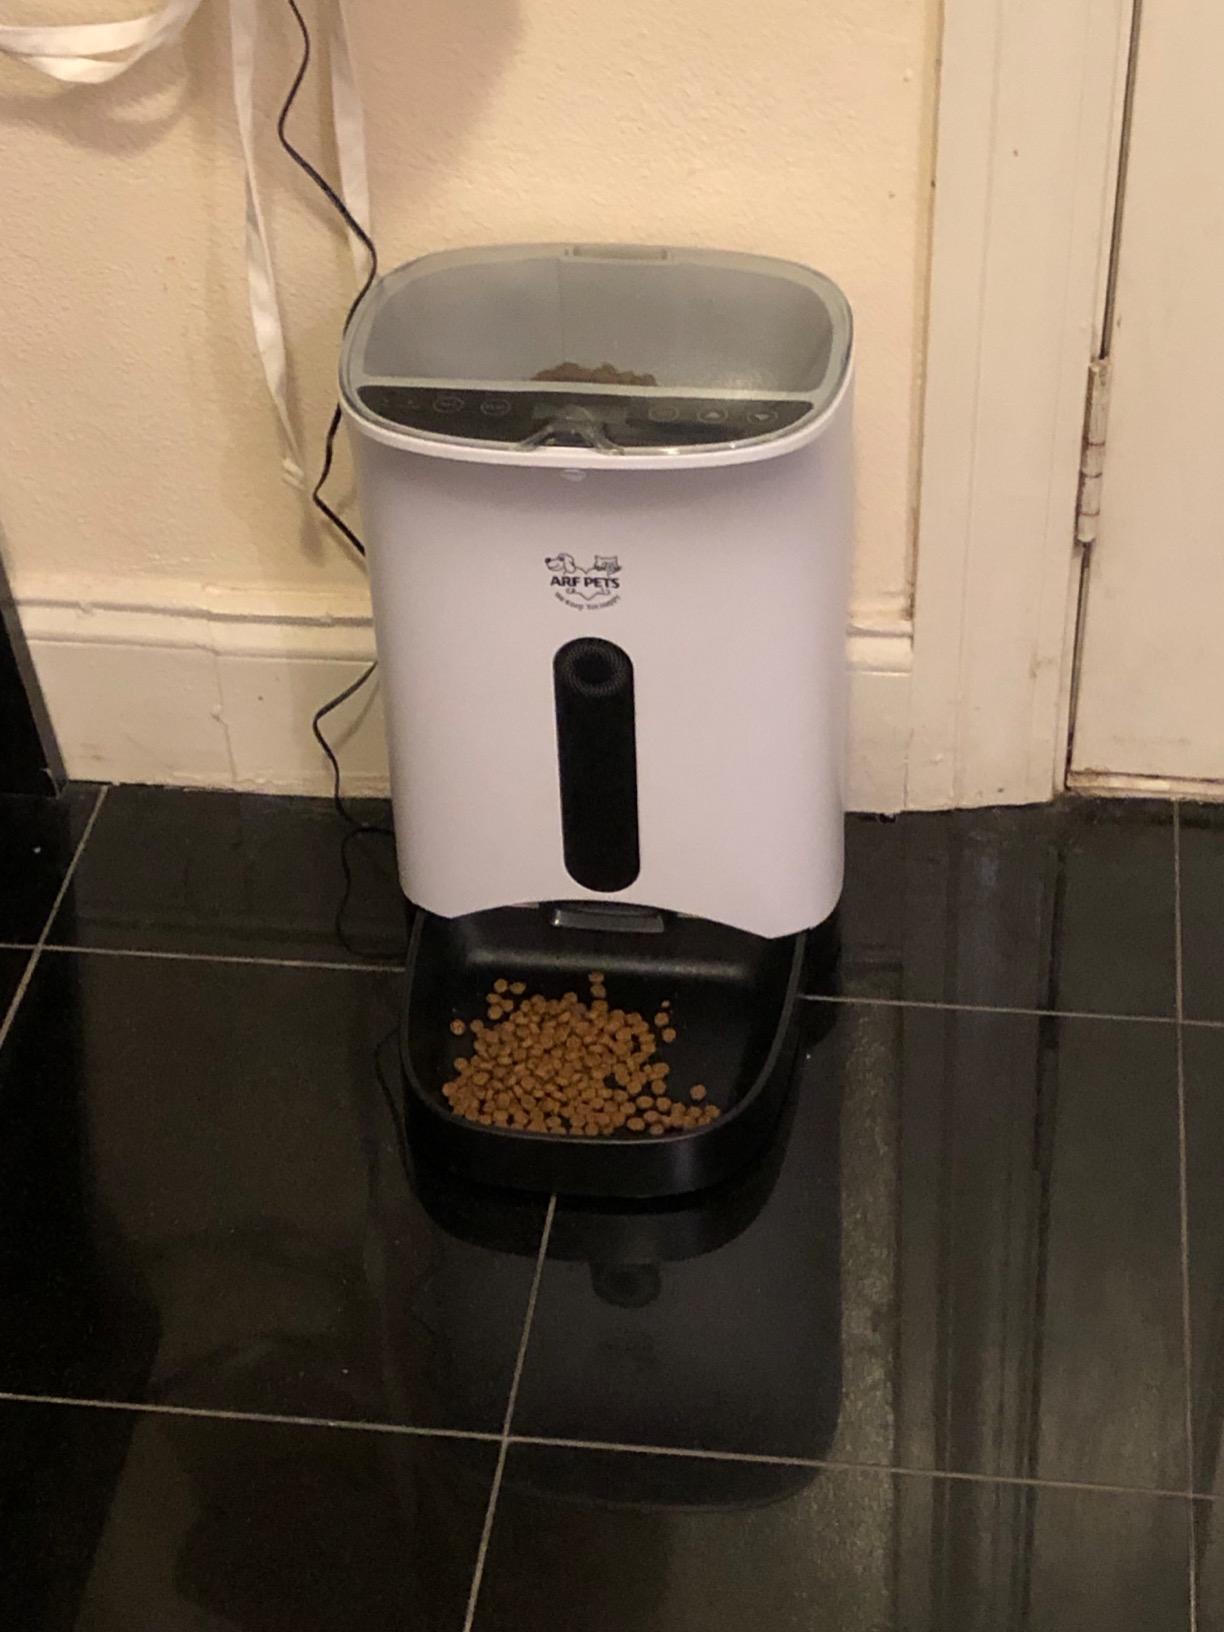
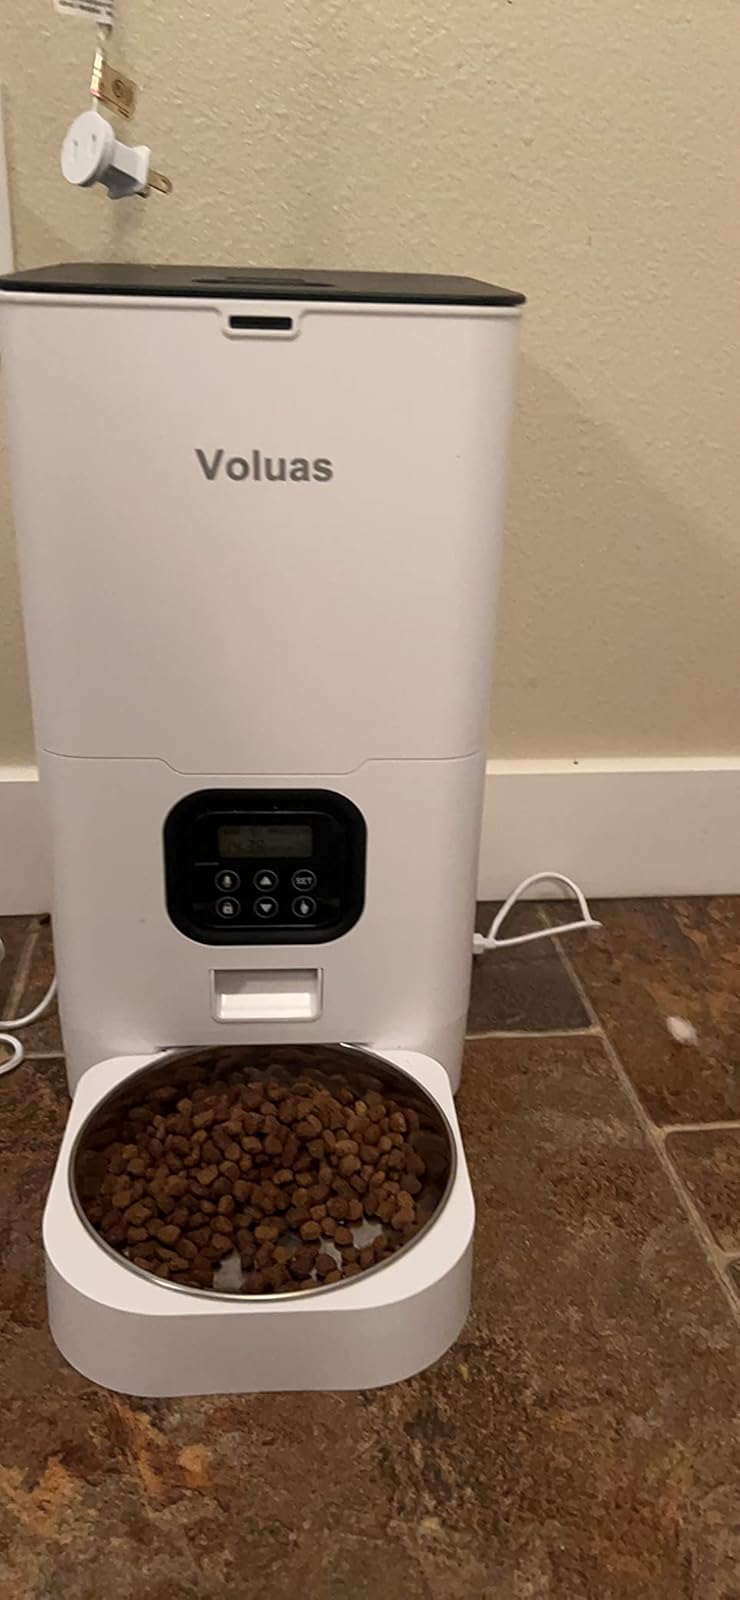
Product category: items_feeder
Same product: no